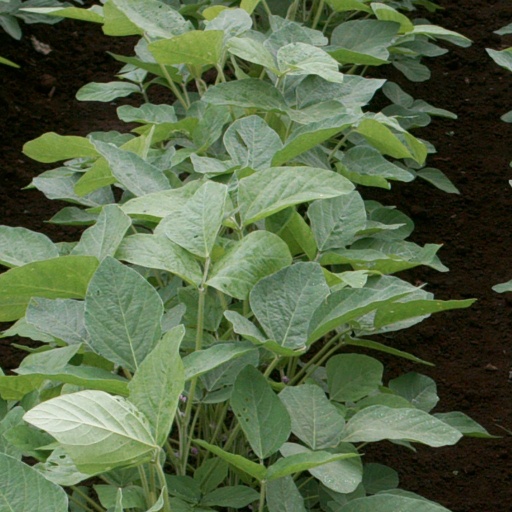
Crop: soybean